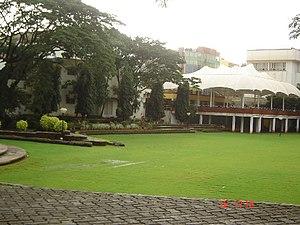
Manipal est une ville universitaire en Inde, dans la région de la côte sud-ouest, située dans l’état du Karnataka et administrée par le district d’Udupi. Manipal est proche de la mer d’Arabie et des ‘Westerns Ghats’. La ville est centrée autour de l’université Manipal Academy of Higher Education. Elle accueillit plus de 25 mille étudiants de divers pays chaque année. Manipal est aussi le siège international de Syndicate Bank.